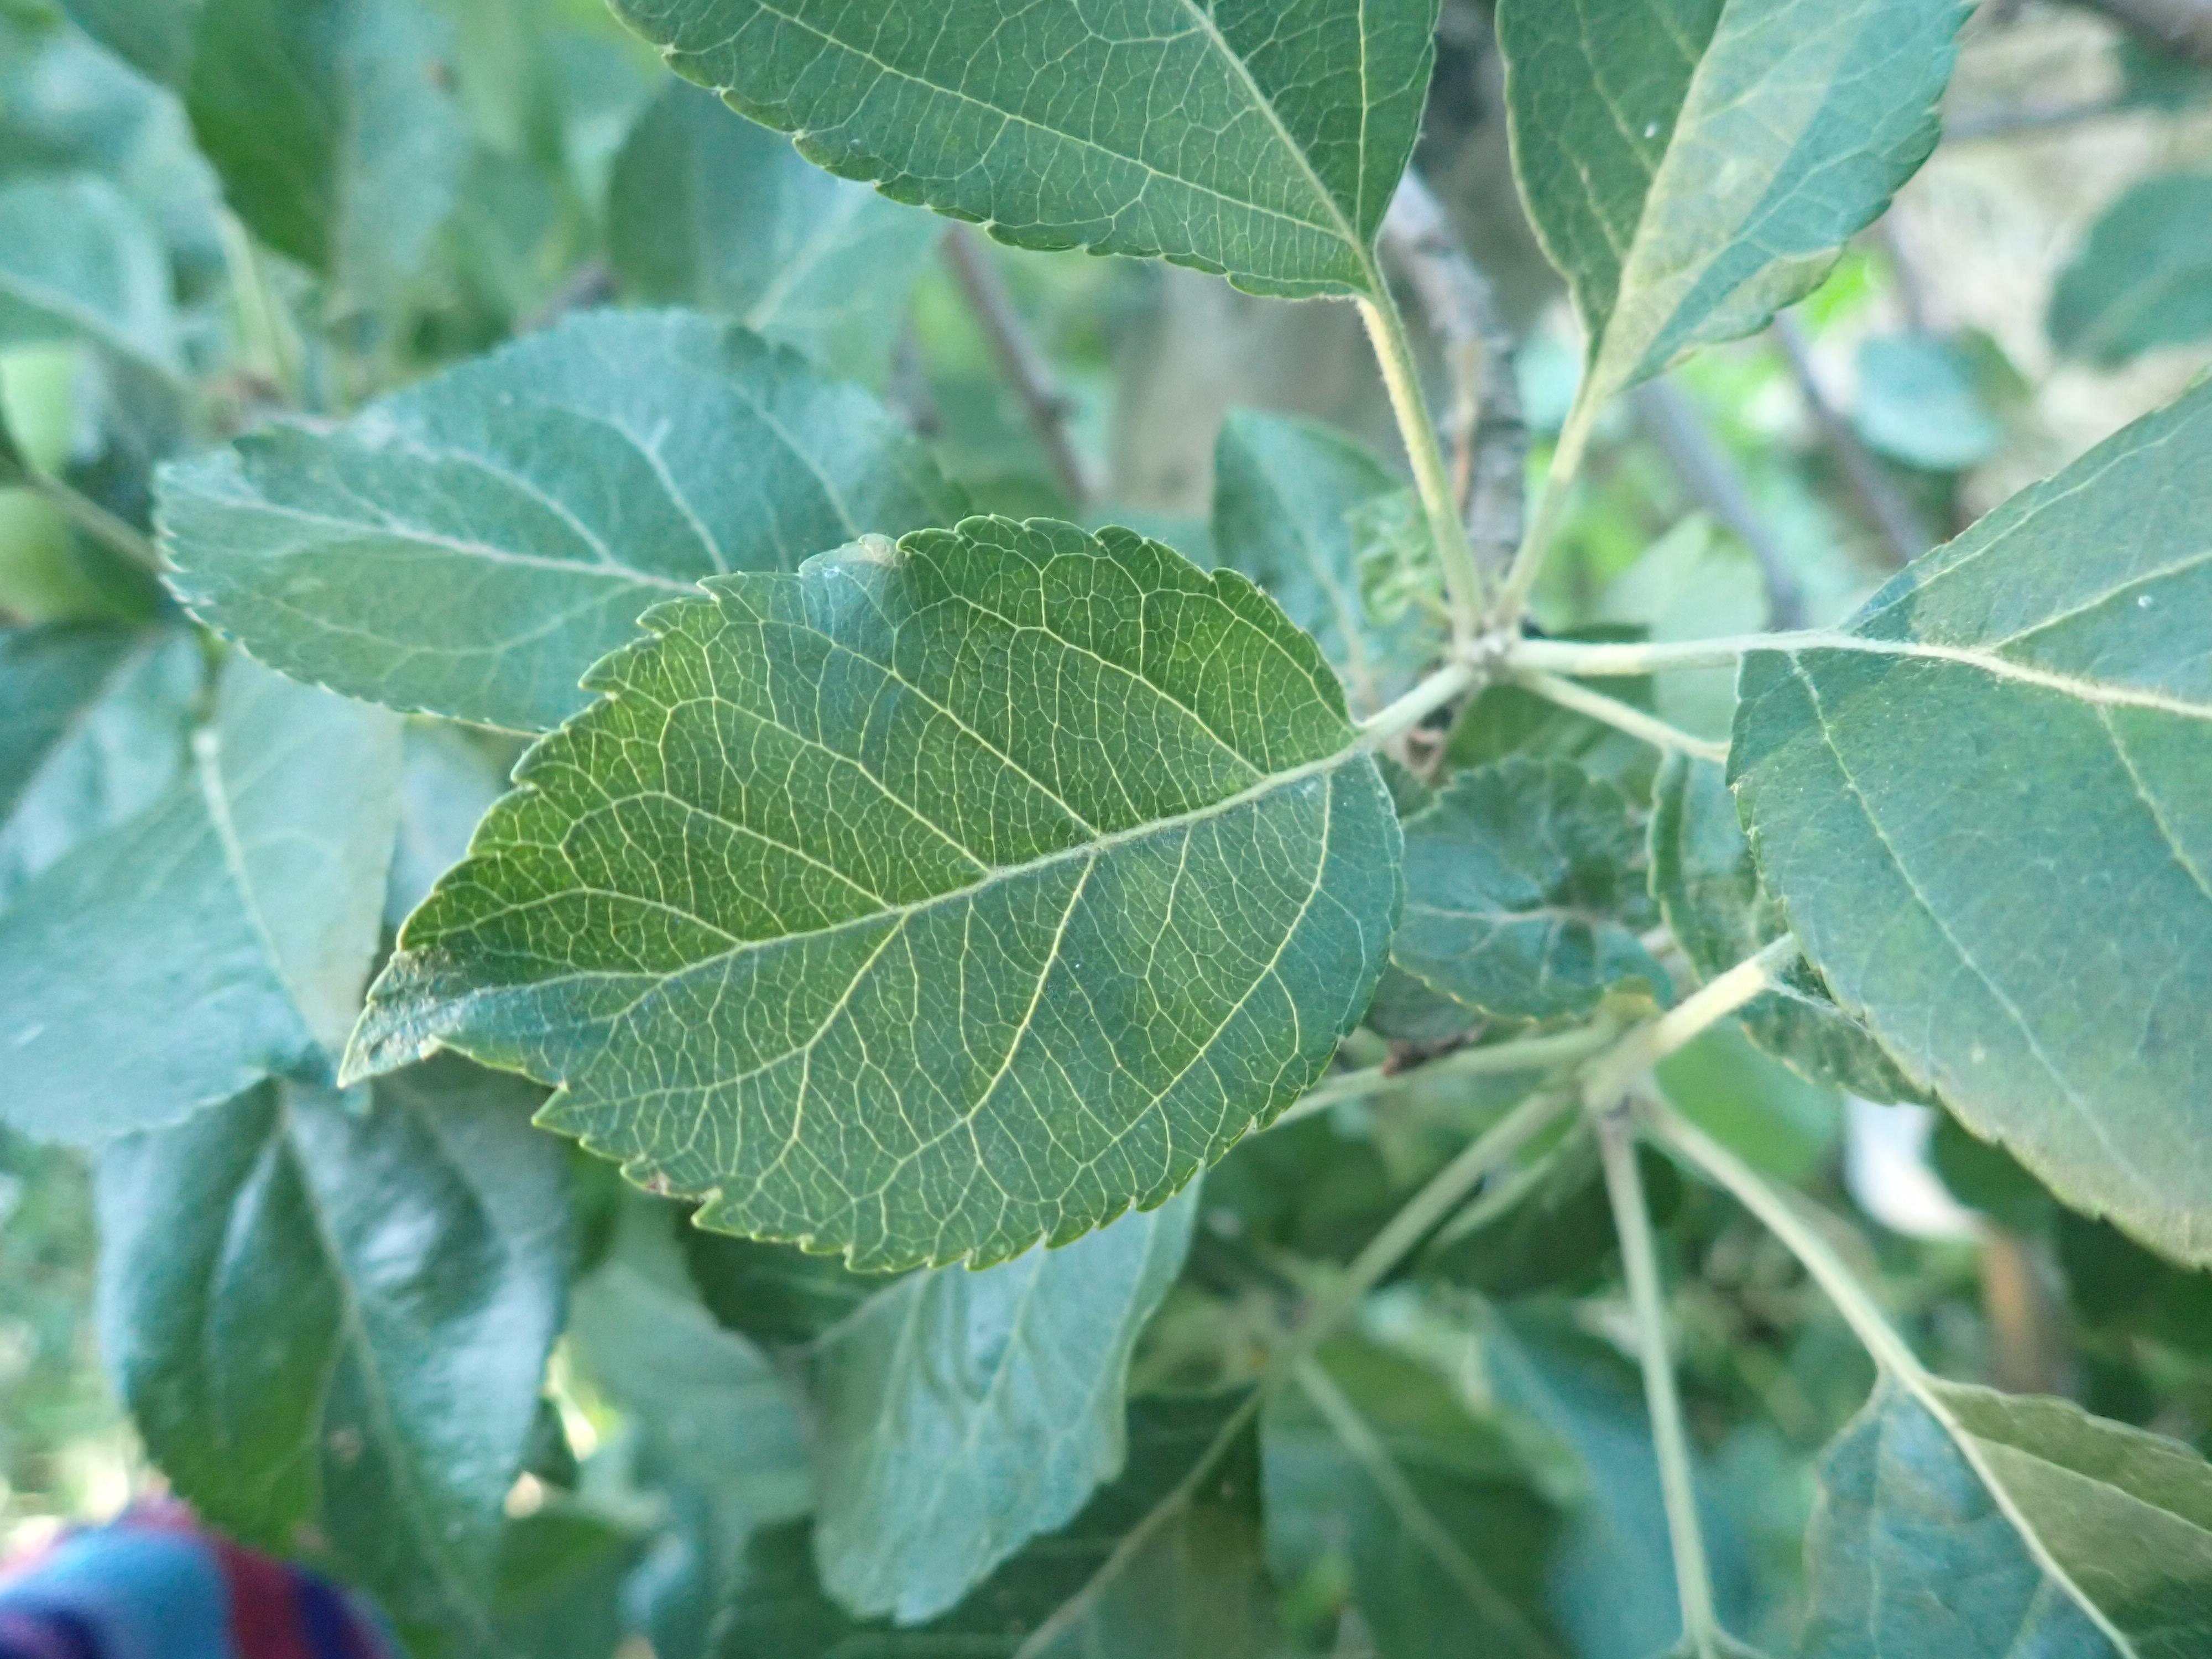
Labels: healthy